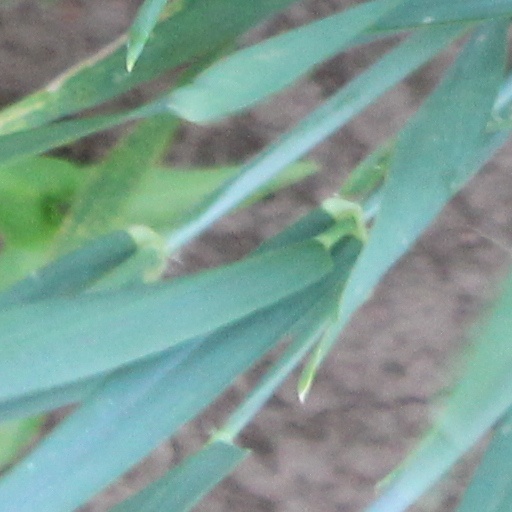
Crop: wheat